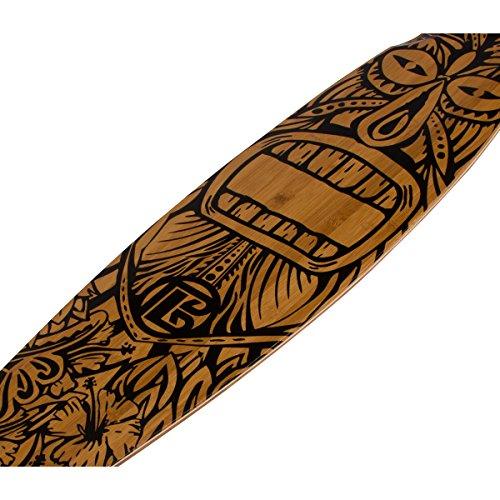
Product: Bamboo Skateboards – Pintail Longboard Tiki Man 44" x 9.5" Deck
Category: Sports & Outdoors | Outdoor Recreation | Skates, Skateboards & Scooters | Skateboarding | Standard Skateboards & Longboards | Longboards
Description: Multiple independent longboard studies prove bamboo skateboards strength and bending flexibility beats out top competitors.
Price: $74.77
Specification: Shipping Weight: 4.8 pounds (View shipping rates and policies)|ASIN: B00I4KLZQQ|Item model number: 1-02-008-06-00|    #213    in Longboards Skateboard